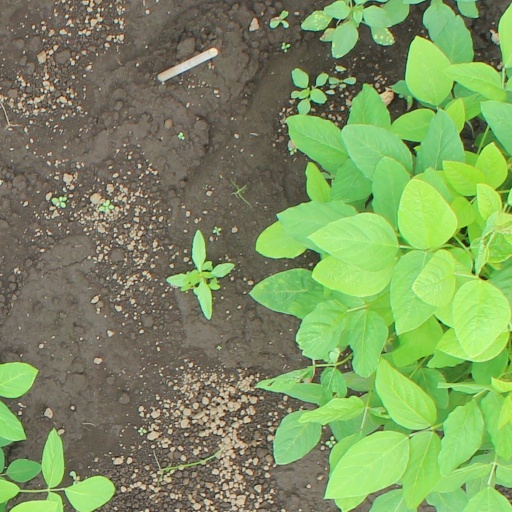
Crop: soybean